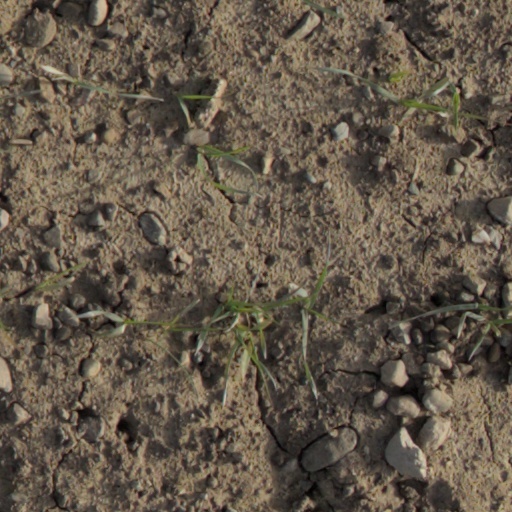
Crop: wheat